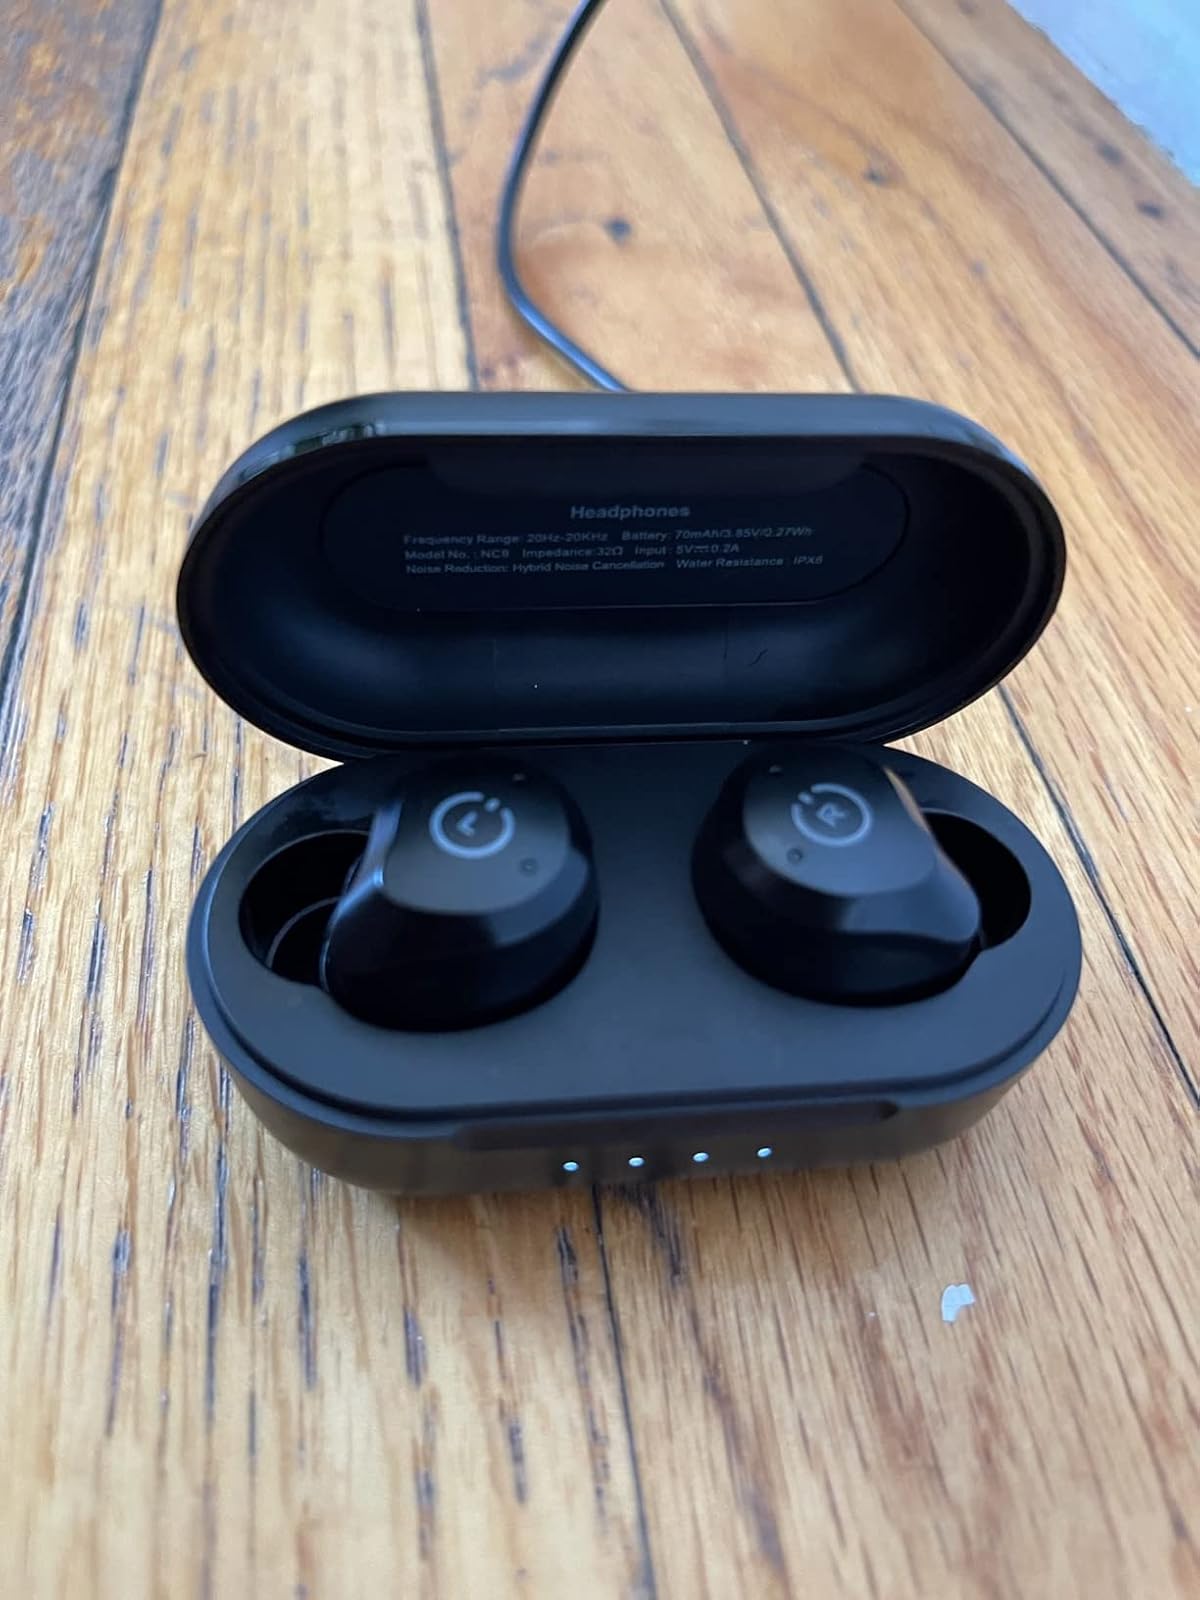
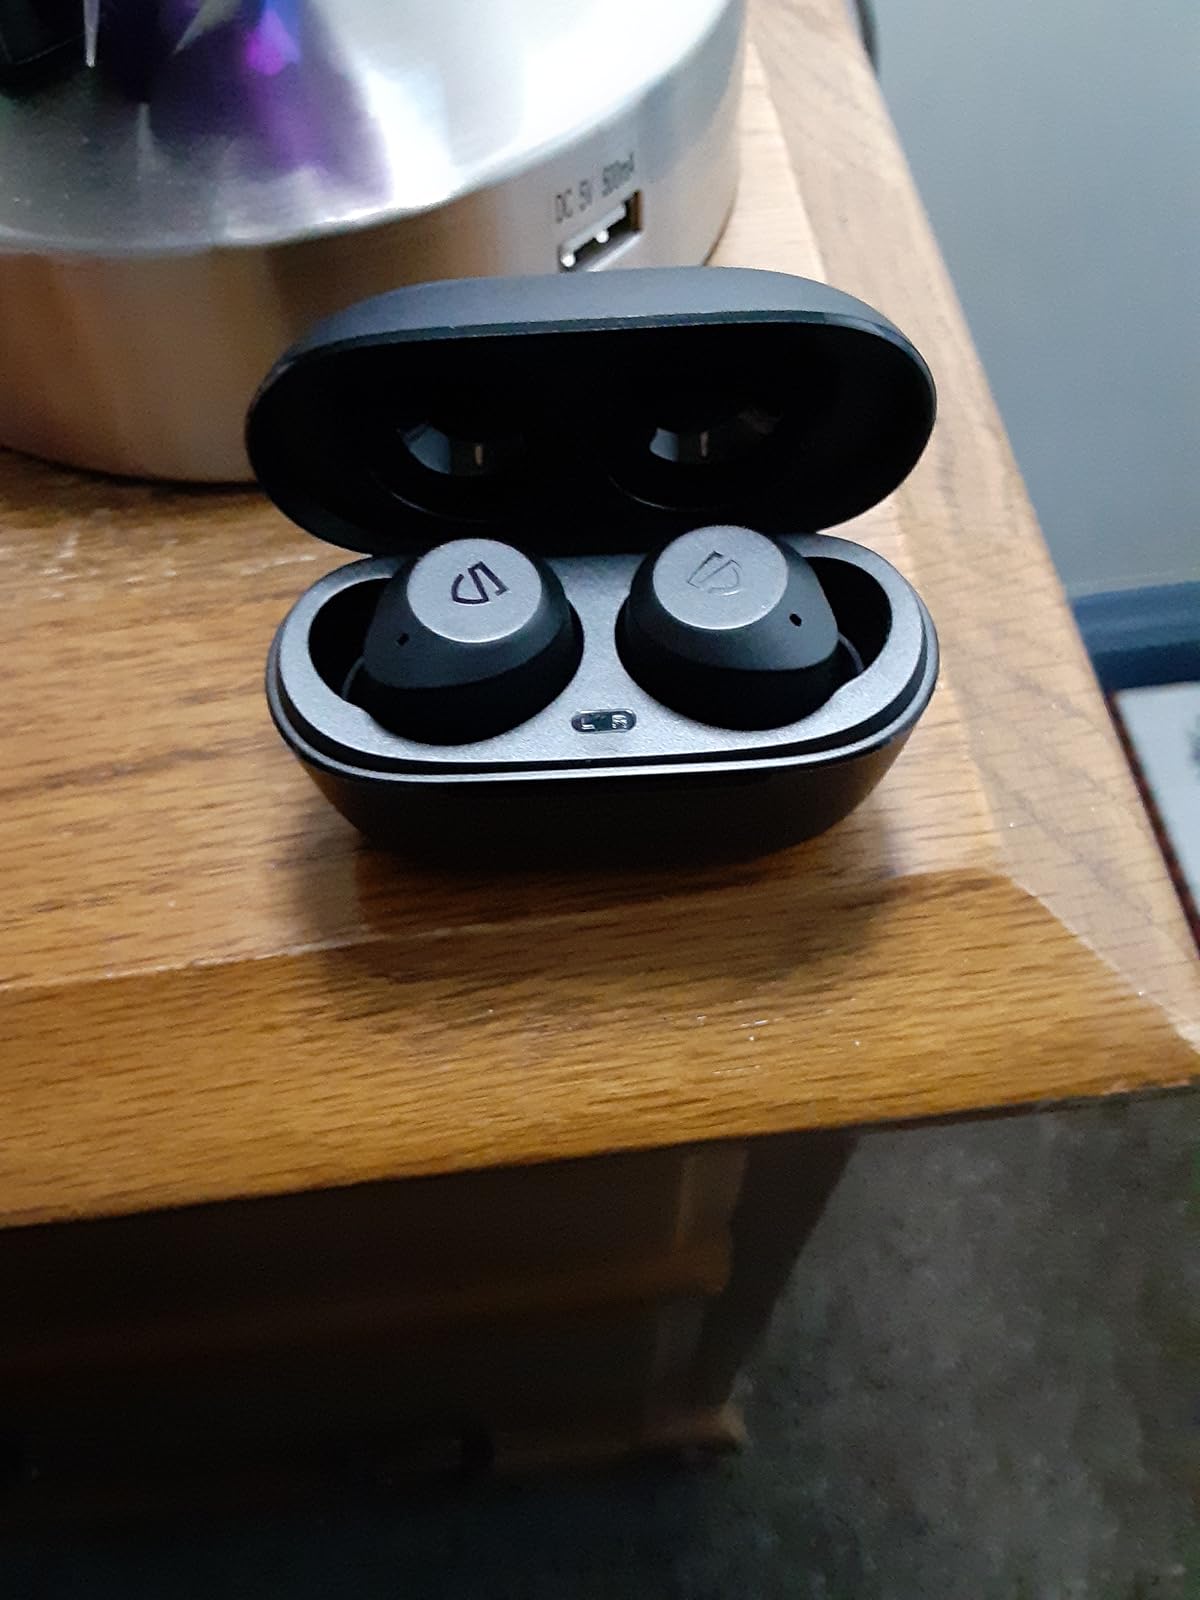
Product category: earbuds
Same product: no